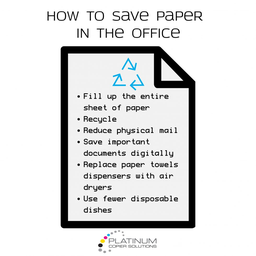
Label: paper